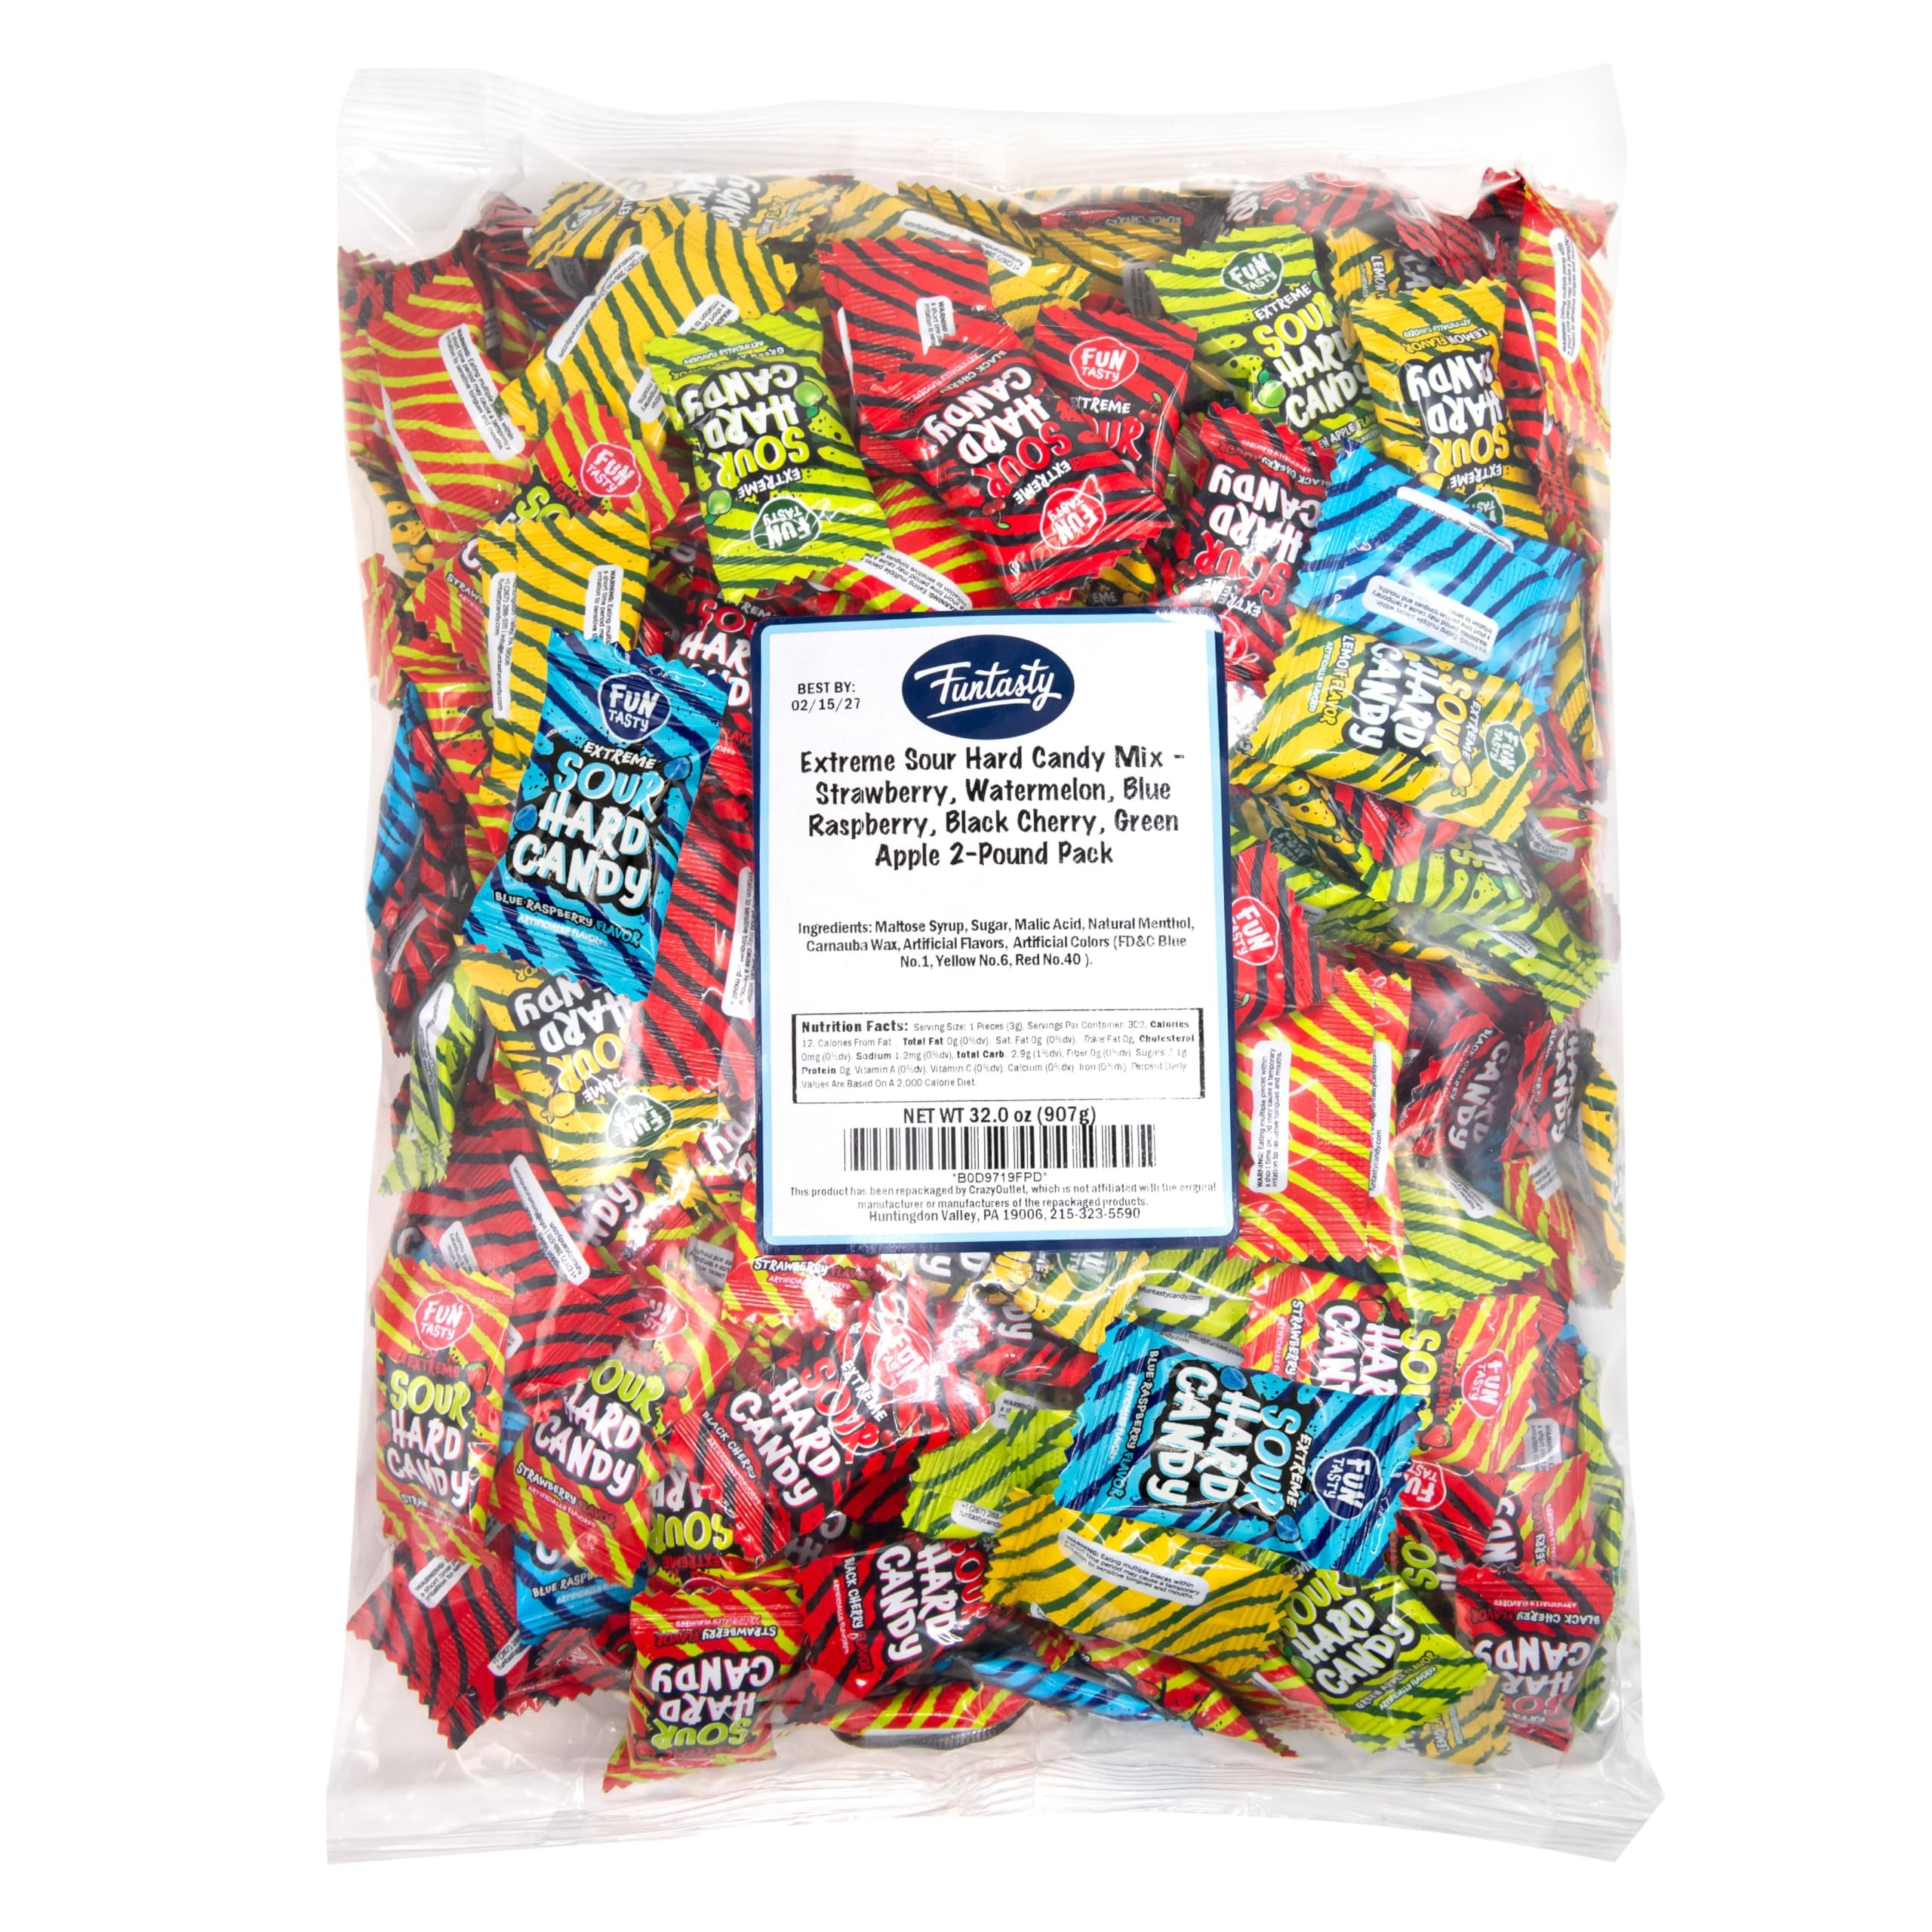
Item Name: Funtasty Sour Hard Candy Mix - 2 Pound Bulk Pack (About 300 Count) - Assorted Fruit Flavors - Strawberry, Blue Raspberry, Black Cherry, Lemon, Green Apple
Bullet Point 1: Funtasty Sour Hard Candy Assortment; 2-pound bulk bag; approximately 300 pieces per order
Bullet Point 2: A variety of intense and tangy flavors, including Strawberry, Lemon, Blue Raspberry, Black Cherry, and Green Apple
Bullet Point 3: These candies feature a hard texture, delivering a quick burst of sour followed by a smooth, fruity flavor that keeps your taste buds engaged
Bullet Point 4: Enjoy them as a quick pick-me-up, share them at parties, or use them to add a colorful touch to candy bowls, gift bags, or festive displays
Bullet Point 5: Use them for everyday snacking, as a fun treat during movie nights, or to brighten up dessert tables and themed candy buffets
Product Description: This mix features an assortment of intense and mouth-puckering flavors, including Strawberry, Black Cherry, Blue Raspberry, Lemon, and Green Apple; each piece is crafted to deliver a burst of tangy and sour delight, perfect for candy lovers who crave a bold flavor experience; packaged in a convenient 2-pound pack with approximately 300 pieces
Value: 32.0
Unit: Ounce

Price: 16.15